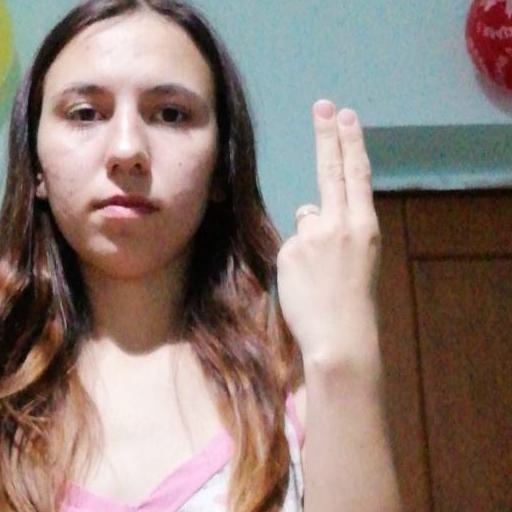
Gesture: two_up_inverted